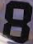
Number: 8